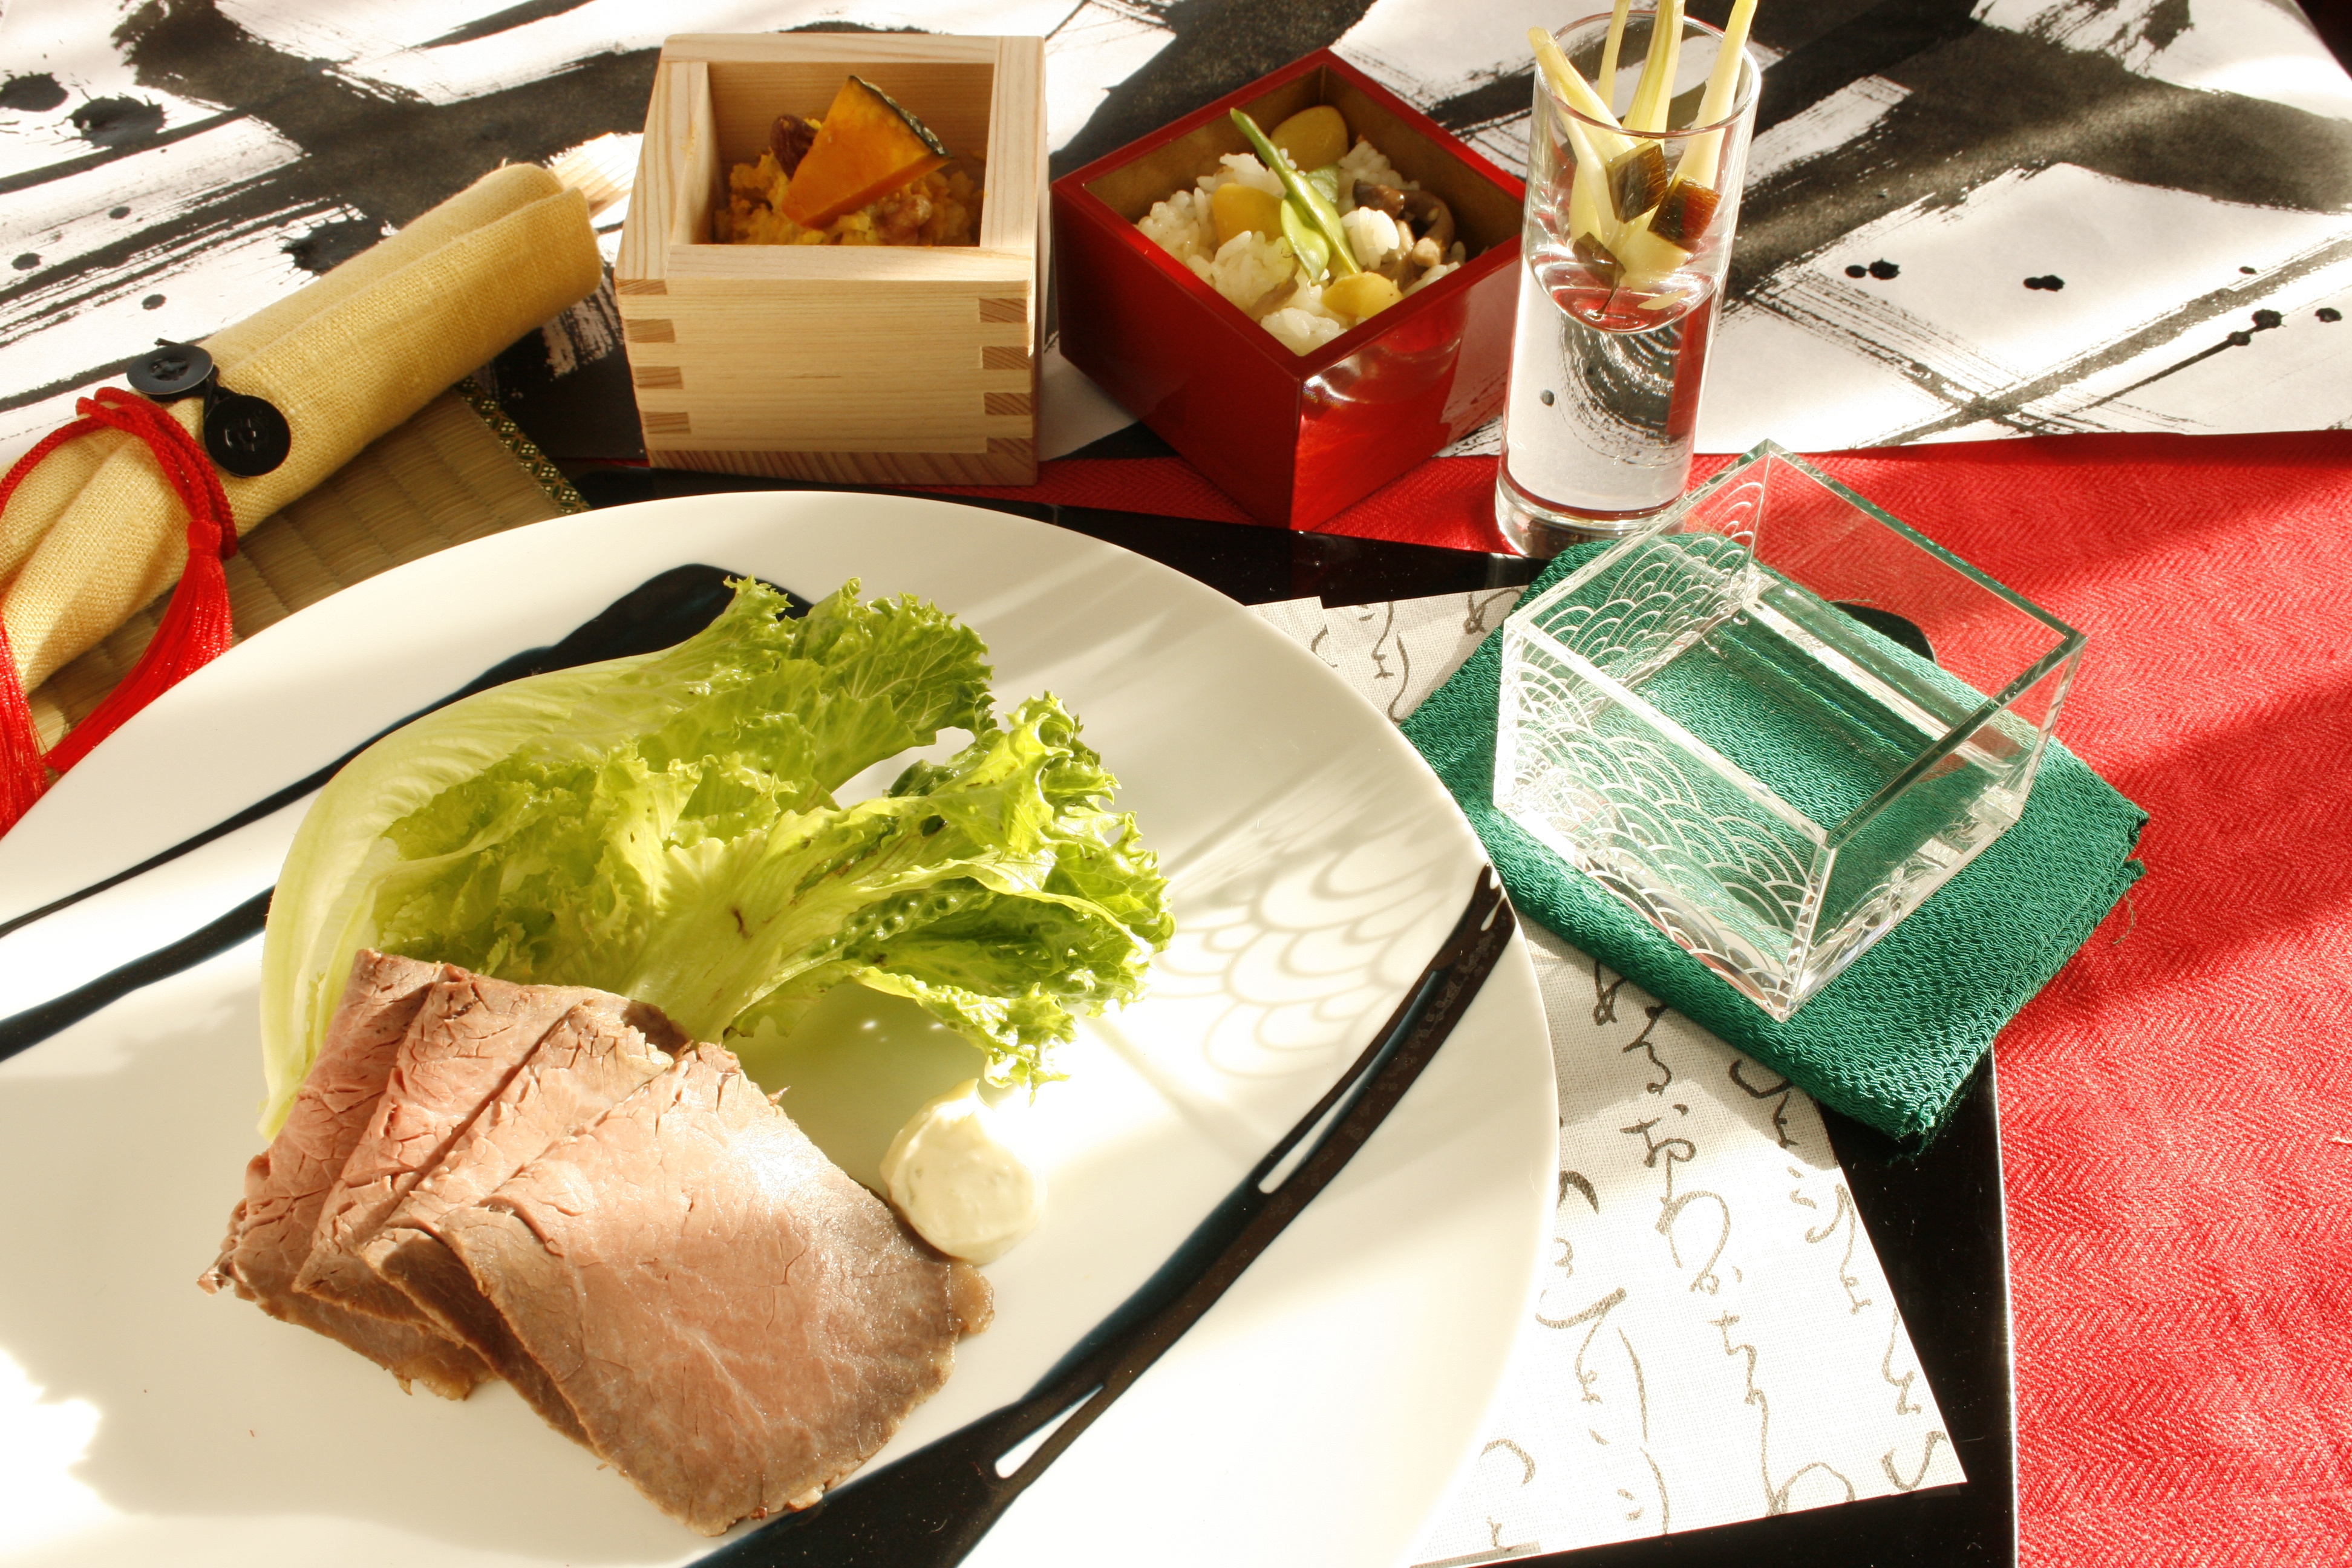
restaurant, dish, meal, food, fish, lunch, cuisine, asian food, sense, roast beef, rise wine, fall of cuisine, japanese tableware